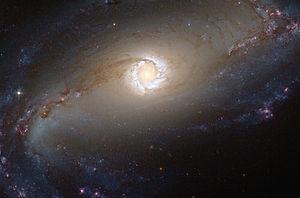
Les galaxies de Seyfert sont des galaxies spirales caractérisées par un noyau extrêmement brillant et compact. D'une brillance de surface très élevée, leur noyau représente l'une des plus grandes sources de rayonnement électromagnétique connues de l'Univers, possiblement liée au trou noir supermassif en leur centre. Ces galaxies présentent des émissions fortes dans les domaines radio, ultraviolet, infrarouge et rayons X du spectre électromagnétique. Elles représenteraient plus de 5 % de l'ensemble des galaxies de l'univers observable.